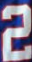
Number: 2